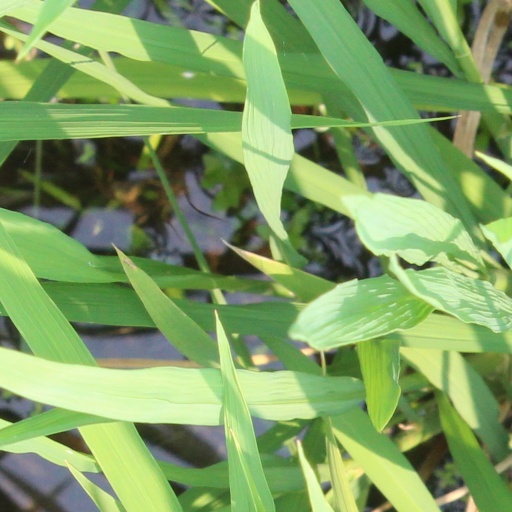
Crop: rice